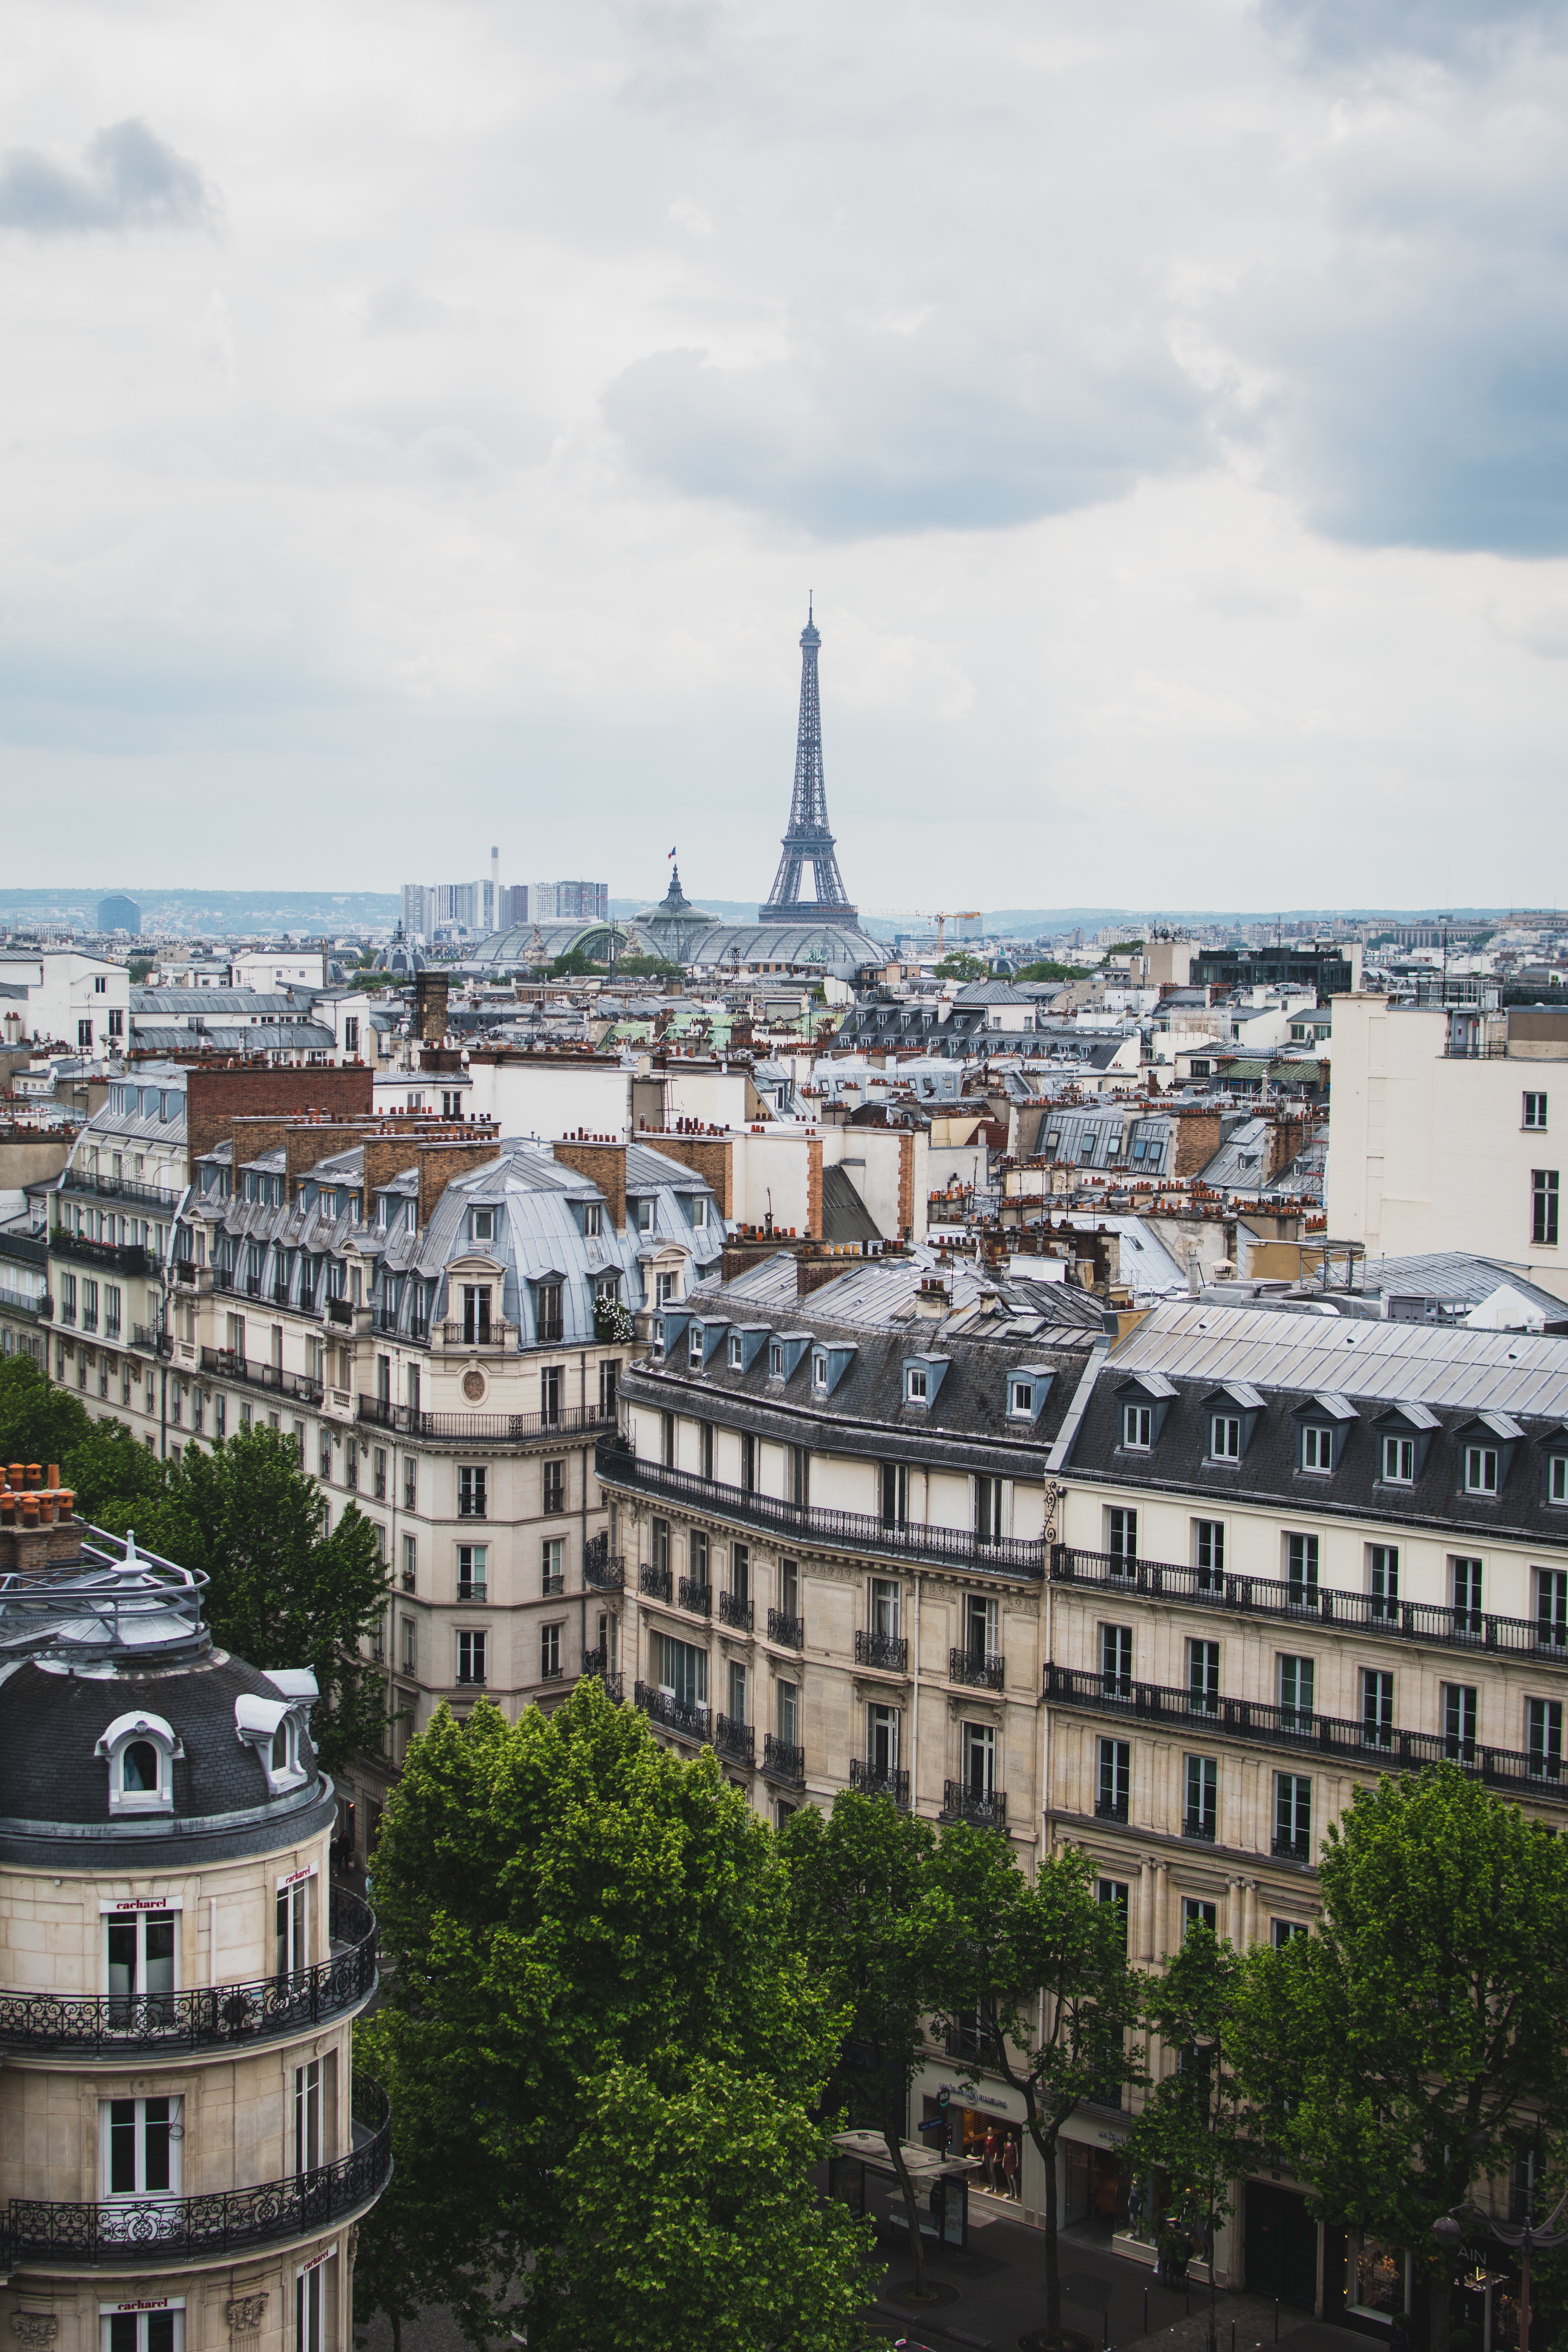
architecture, skyline, town, city, skyscraper, cityscape, downtown, tower, landmark, tourism, tower block, metropolis, aerial photography, urban area, human settlement